Brede Mette

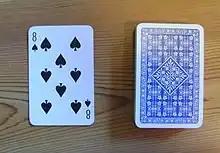
Stock and trump turnup

Brede Mette' or Bræ'e Mæt, is a Danish card game, originating in Funen for 2 or more players. It is reminiscent of the North Jutland game of Rakker. It has been played in Denmark since at least 1950.